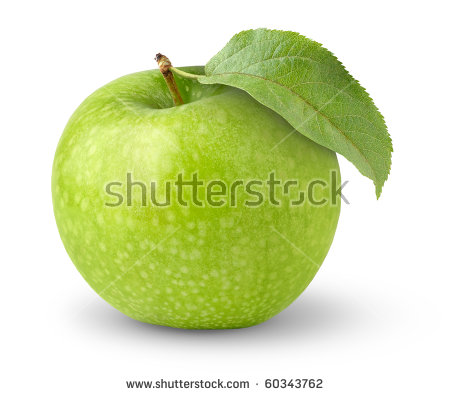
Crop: apple
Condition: healthy